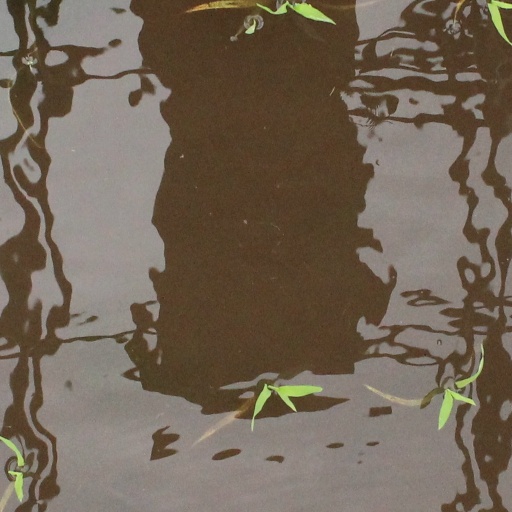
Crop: rice